Temple Newsam

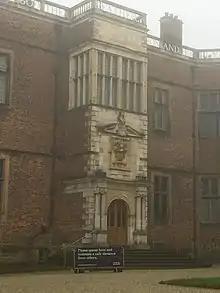

In 1841 the estate was inherited by Hugo Charles Meynell Ingram (d. 1869), son of Elizabeth Ingram, sister of Frances Ingram (Lady Gordon), who made no alterations to the estate. In 1868, the Prince of Wales stayed at Temple Newsam during his visit to Leeds to open the Fine Art Exhibition in the New Leeds General Infirmary; temporary triumphal arches were erected on the estate. Following Hugo Charles's death, his son Hugo Meynell-Ingram (d.1871) inherited Temple Newsam; two years later, at his death, his wife Emily Meynell-Ingram (d.1904) inherited the estate. Emily spent a large part of her widowhood at Temple Newsam; she developed it considerably by replacing the sash windows and remodelling the dining room, great staircase and Lord Darnley's room. Emily bequeathed Temple Newsam to her nephew Edward Wood, 1st Earl of Halifax.